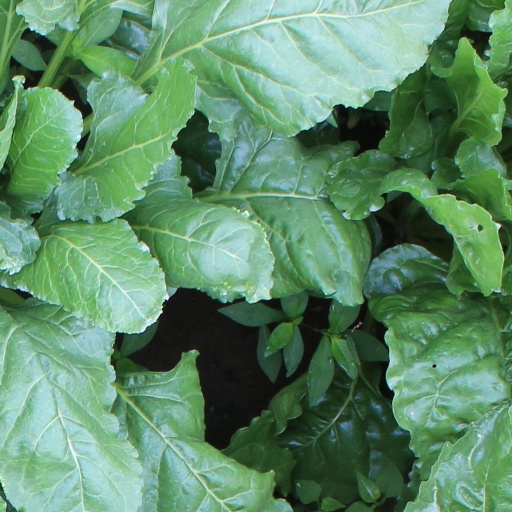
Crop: sugar beet